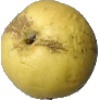
Label: Apple Golden 1